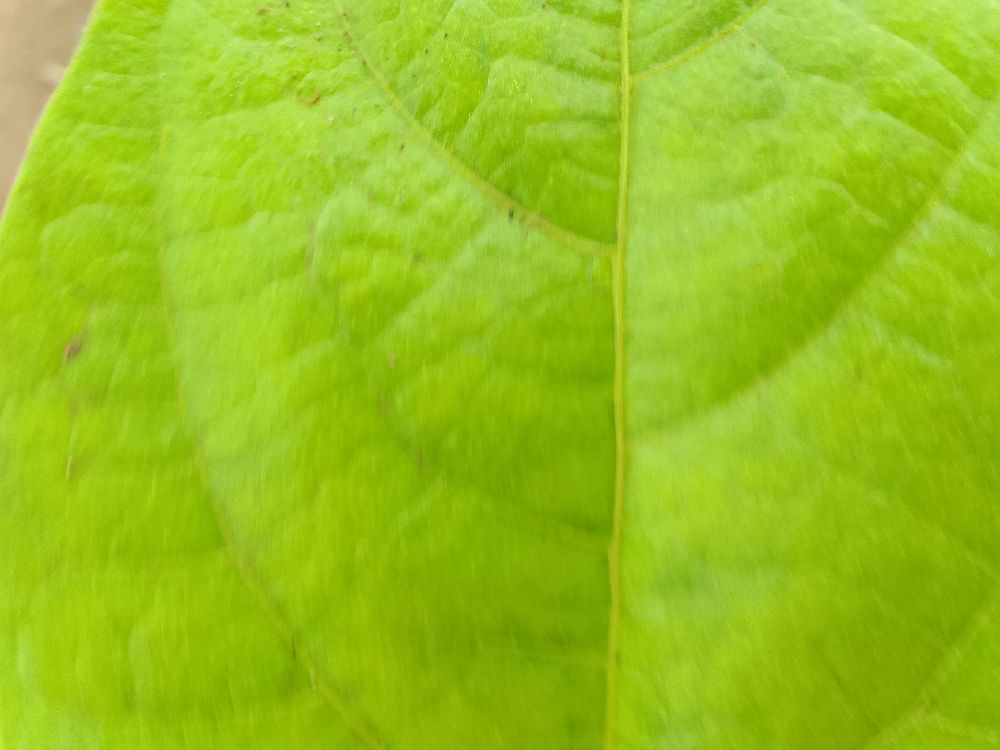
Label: healthy